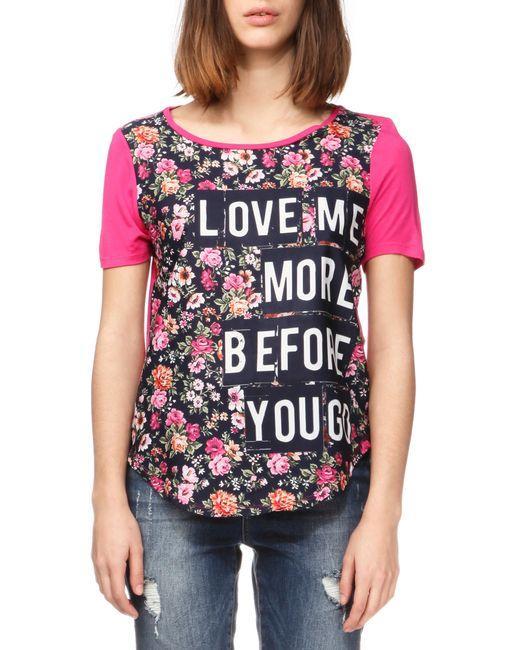
Rosenblütenoberteil Rundhalsausschnitt Kurzarm kleiden Design für Frauen